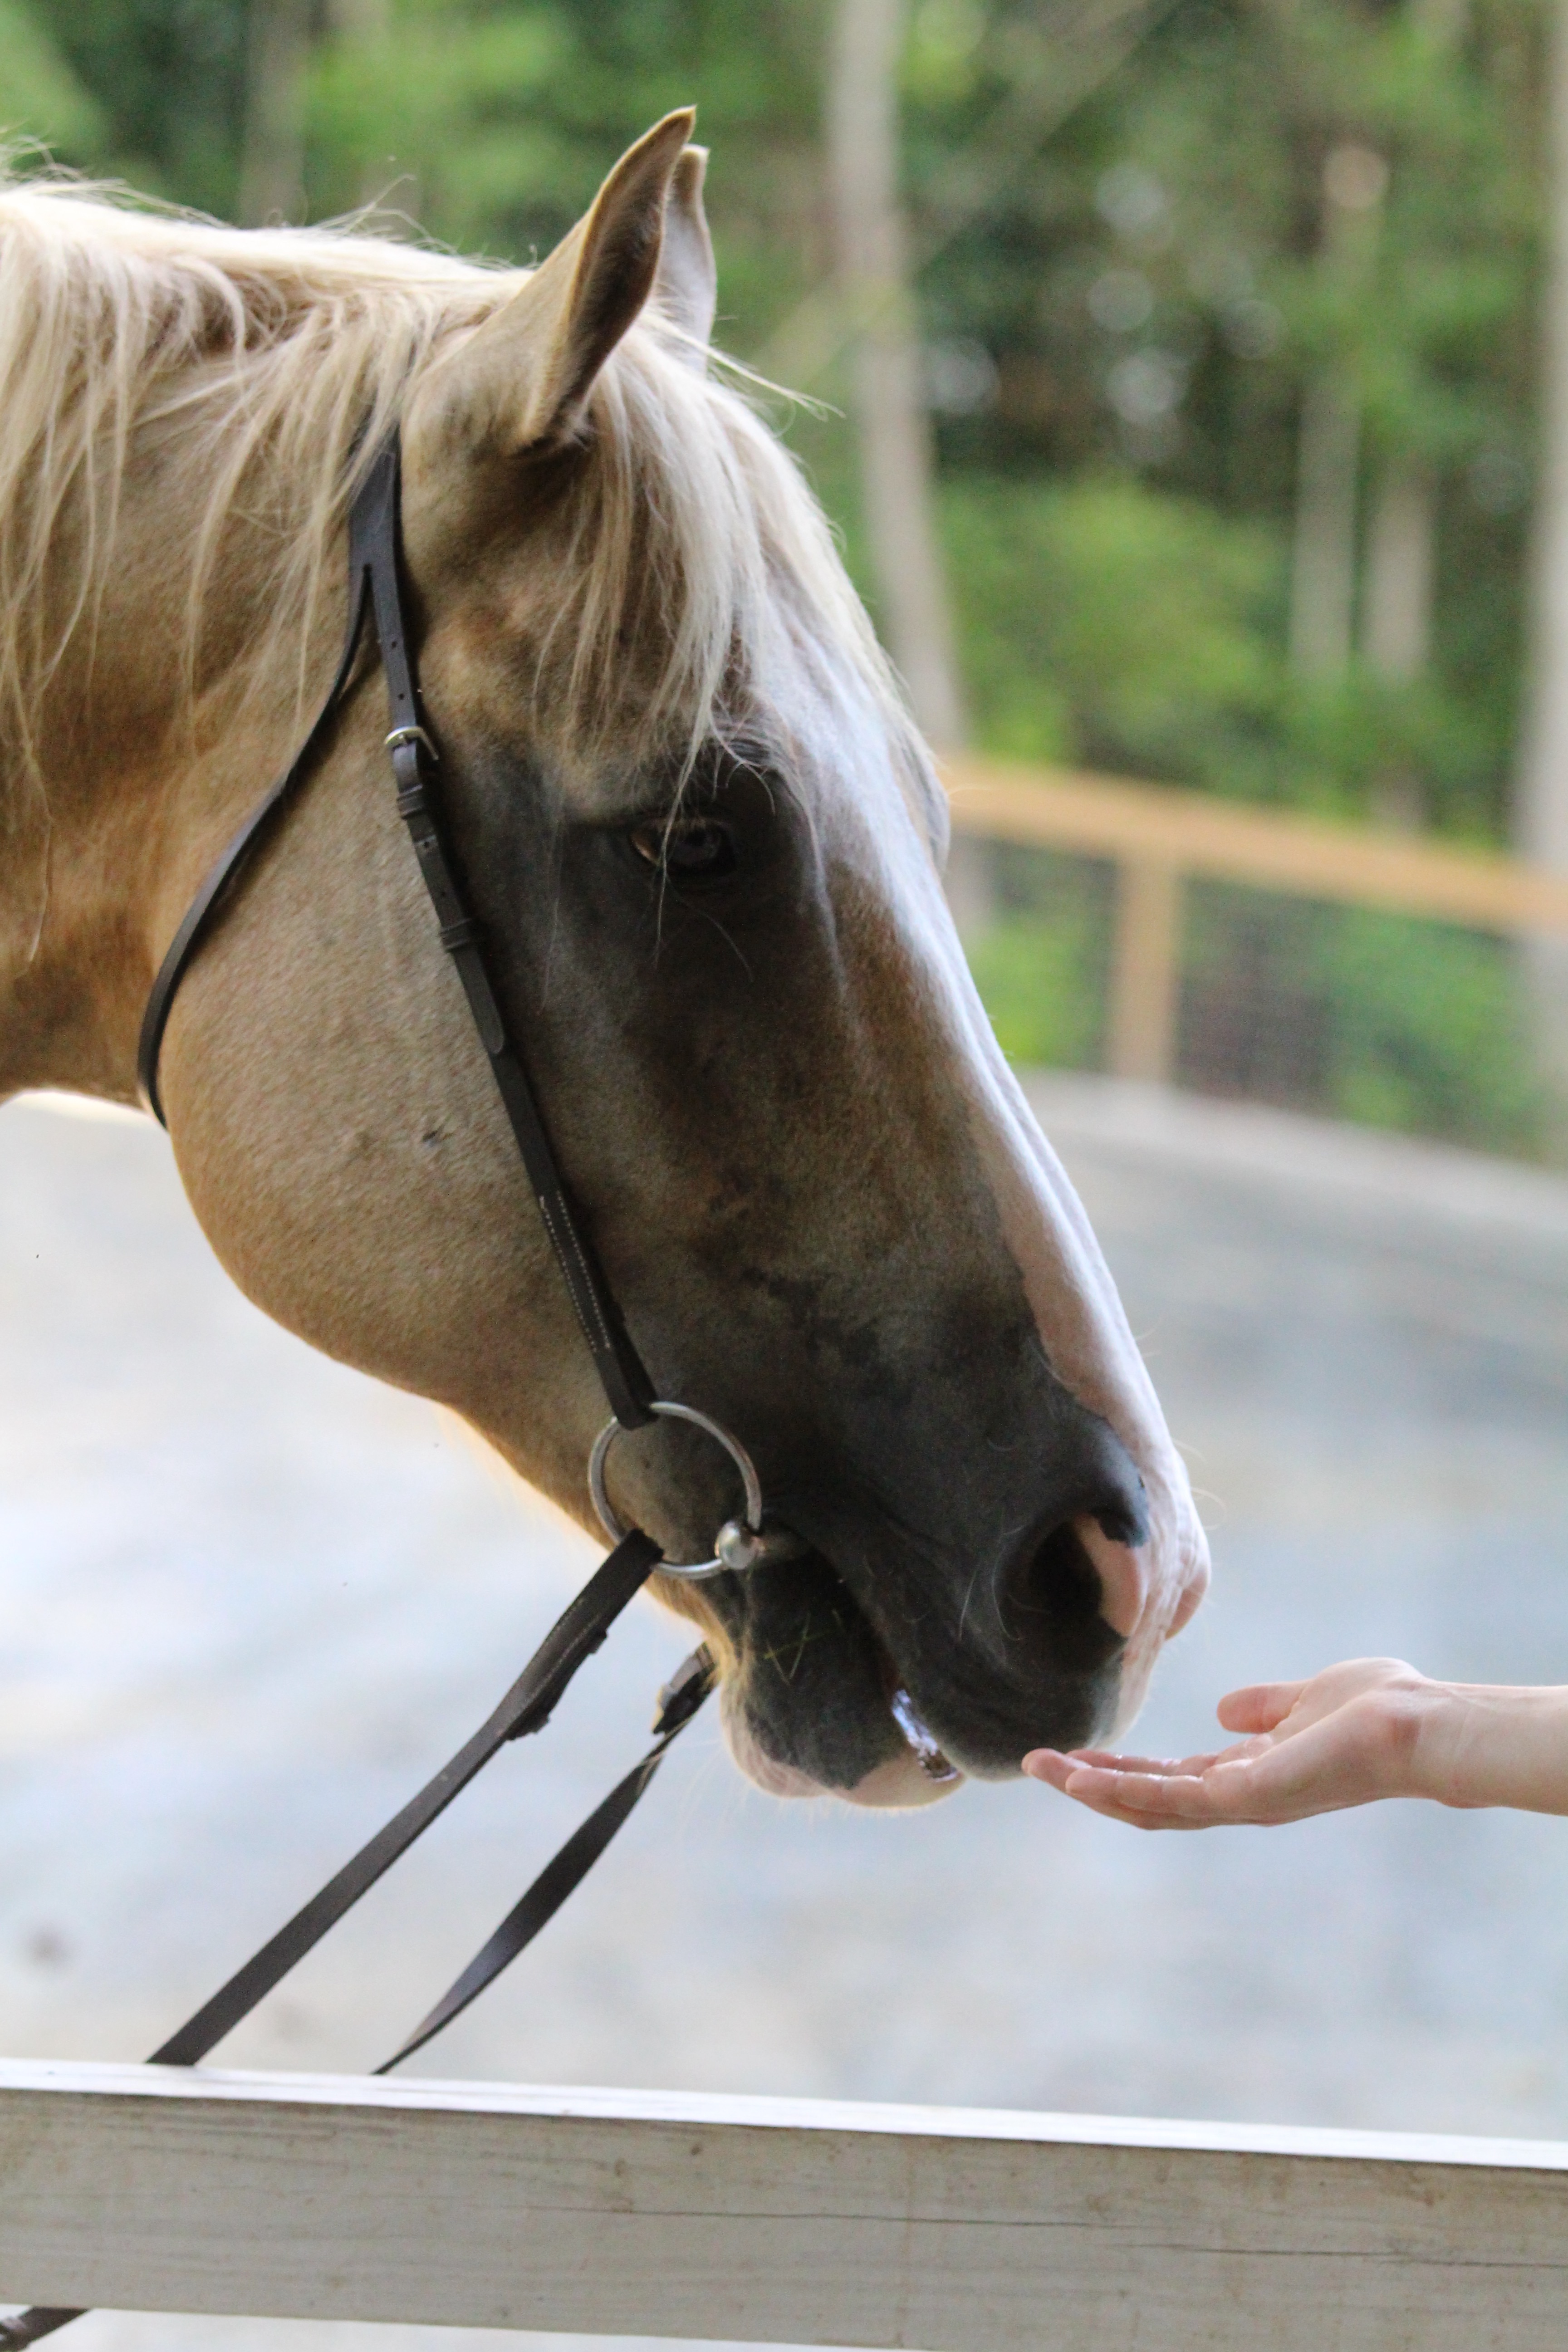
horse, rein, mammal, stallion, mane, bridle, mare, halter, equestrianism, horse like mammal, mustang horse